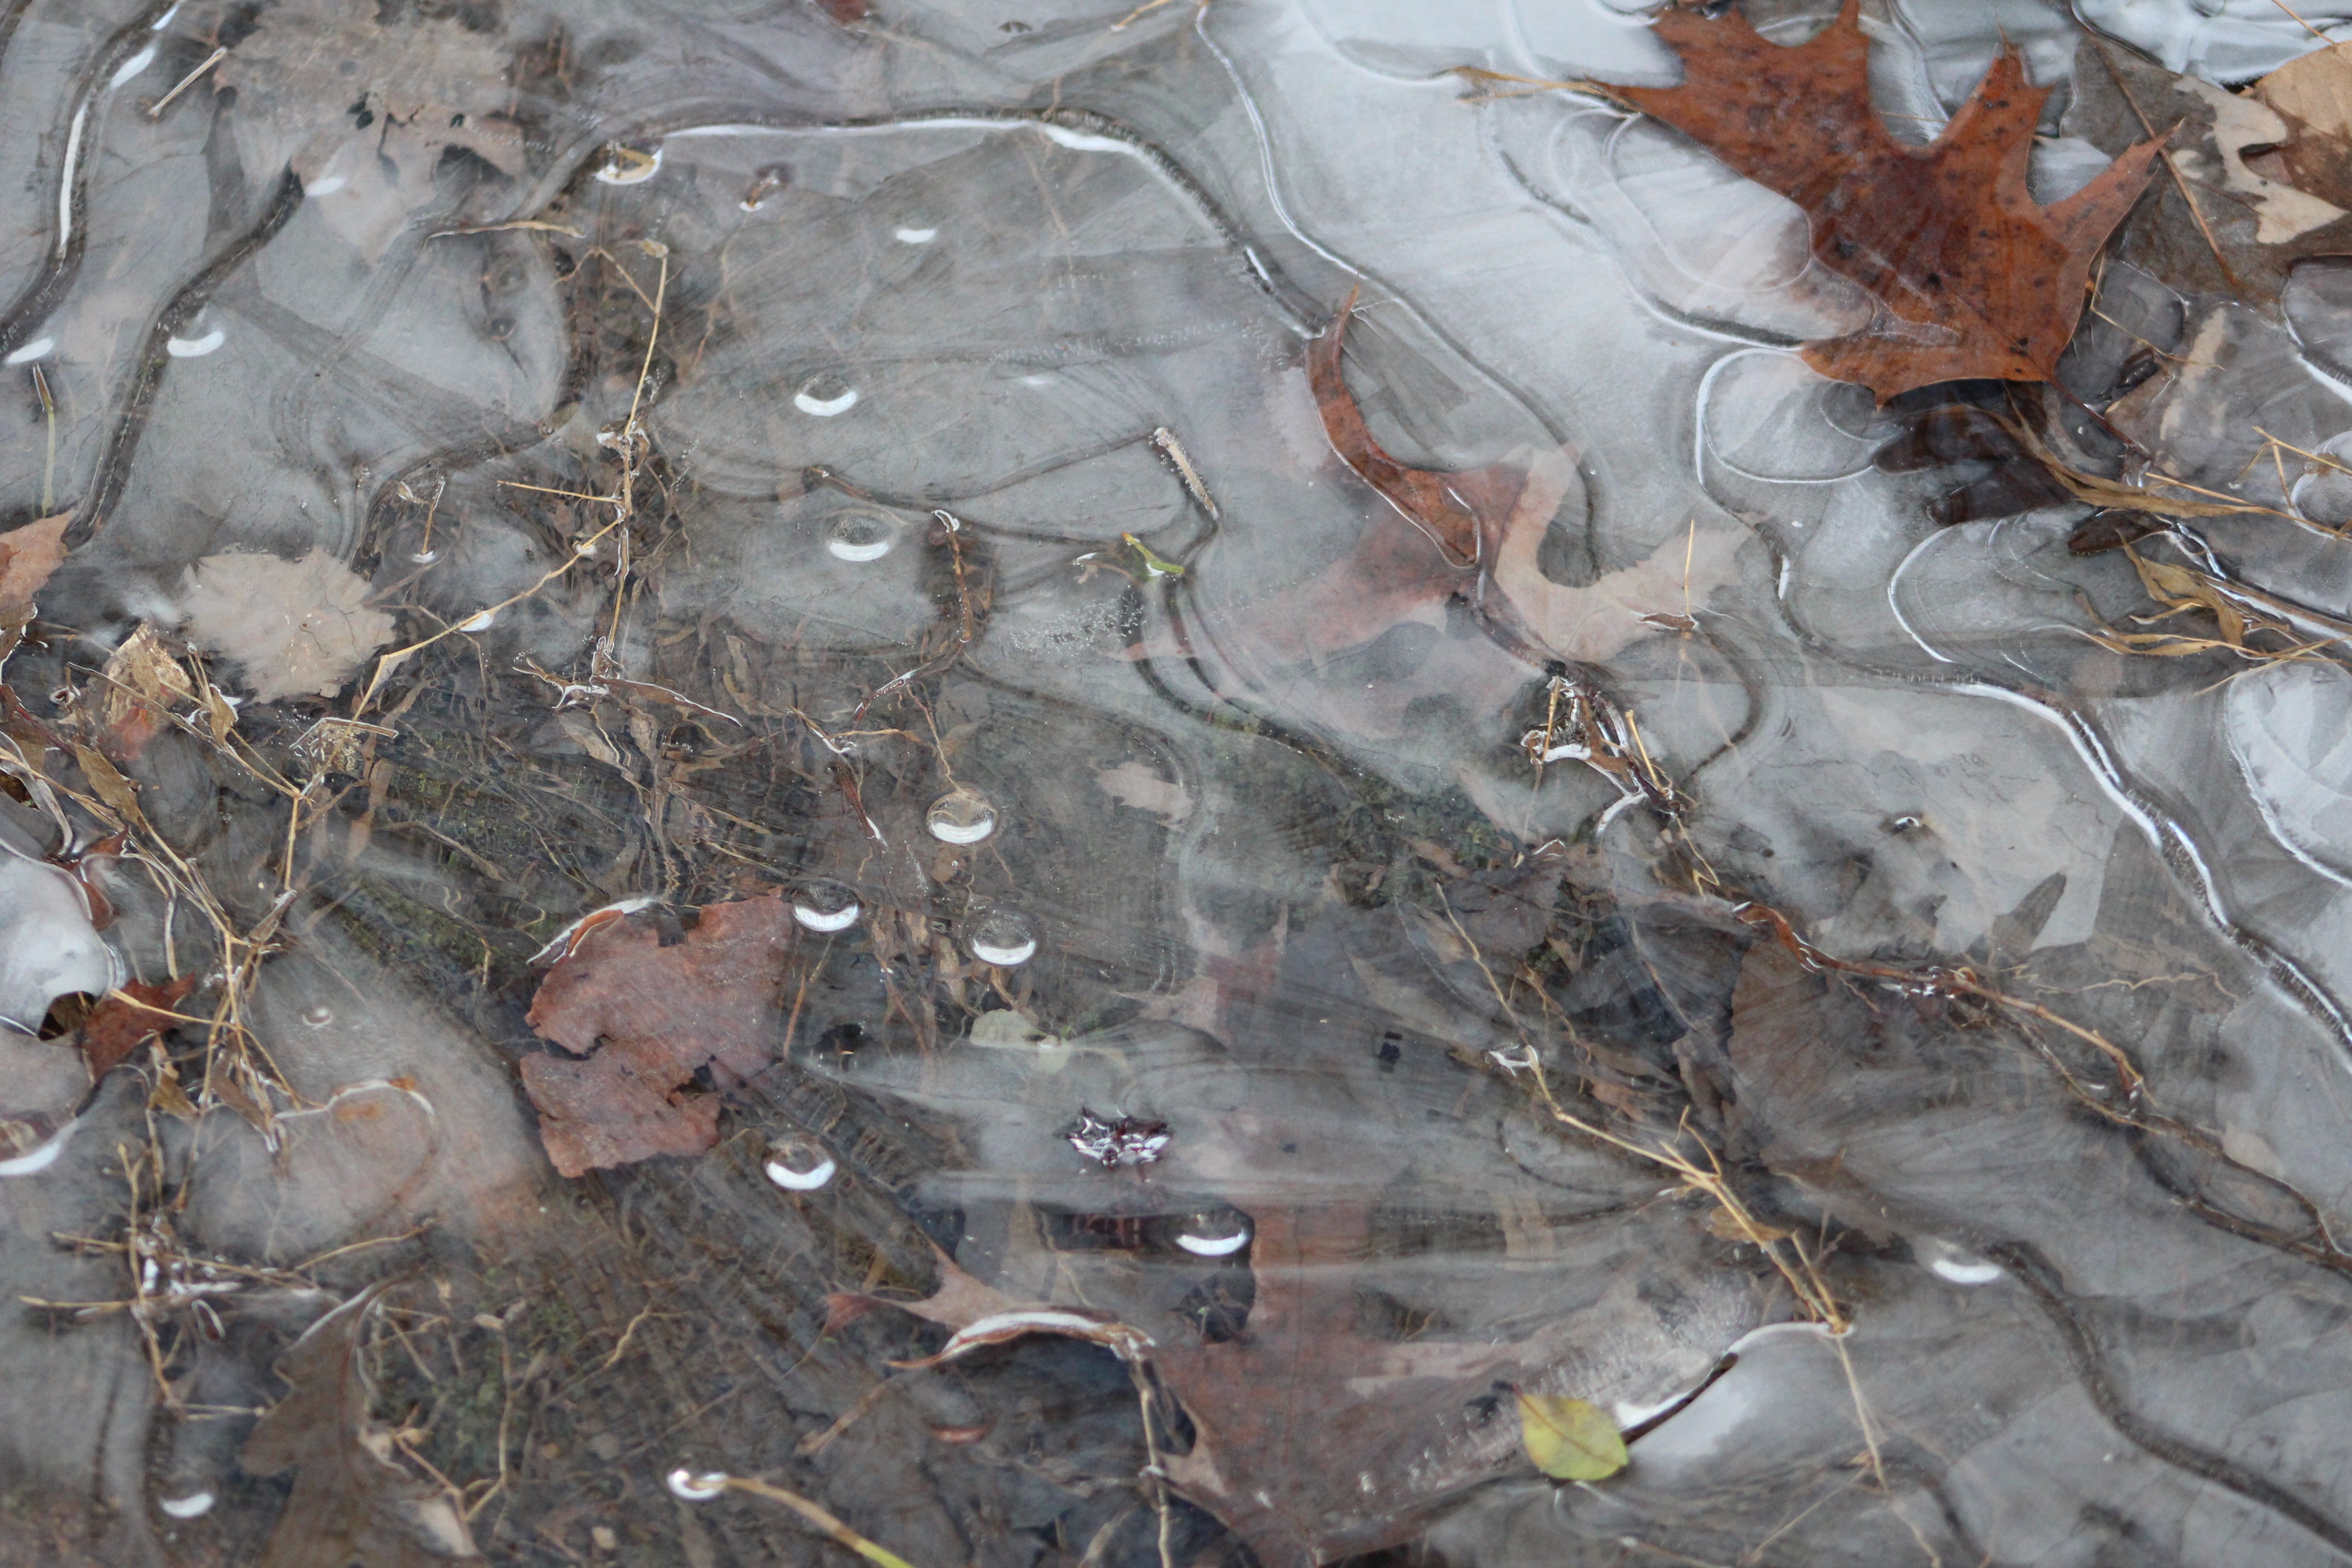
outdoor, creek, winter, white, leaf, wildlife, stream, brook, ice, season, material, geology